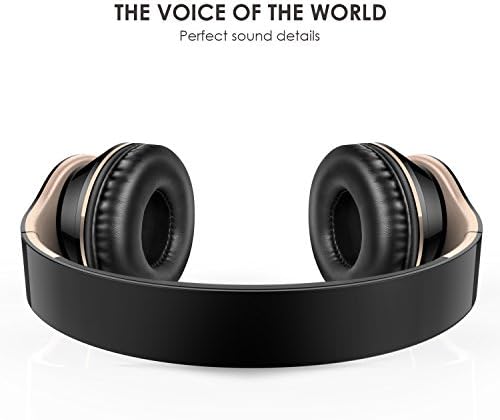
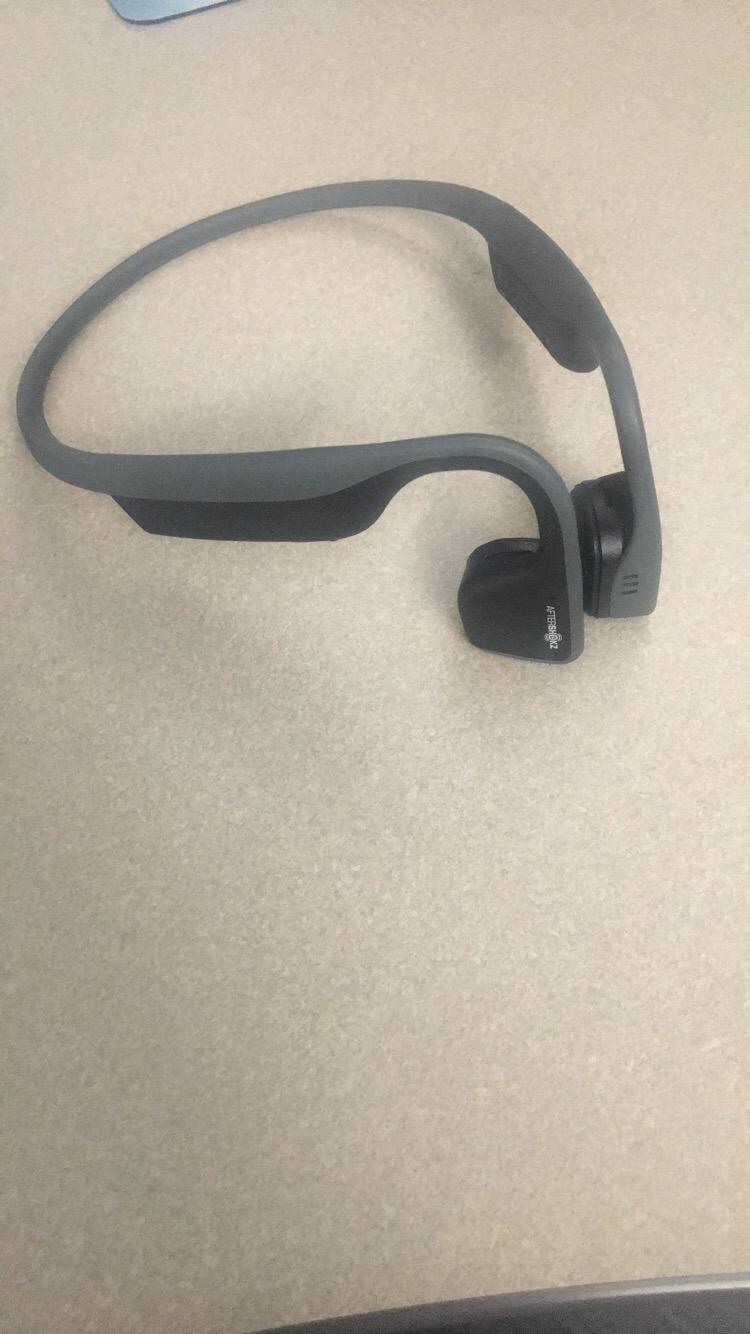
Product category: headphones
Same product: no